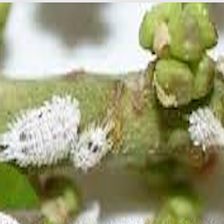
Label: mealybug_infestation